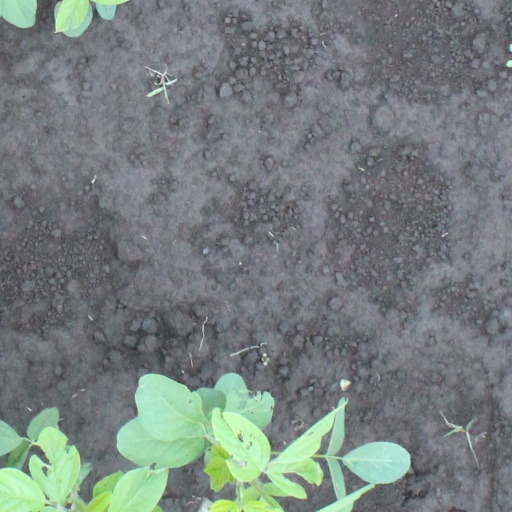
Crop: soybean